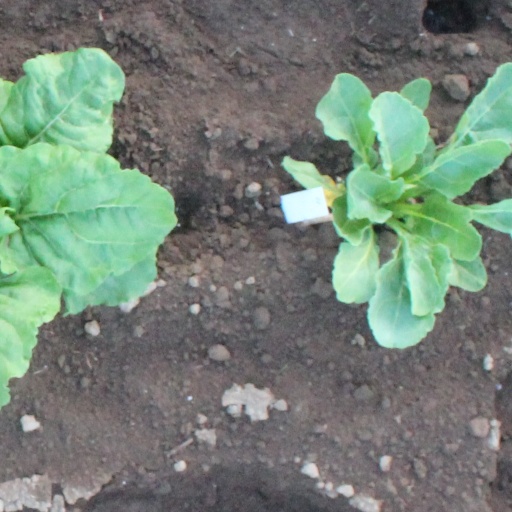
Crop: sugar beet